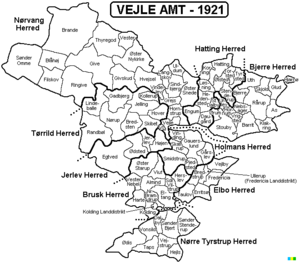
Herregårde i Vejle Amt
Vejle Amt 1921
Herregåde i Vejle Amt